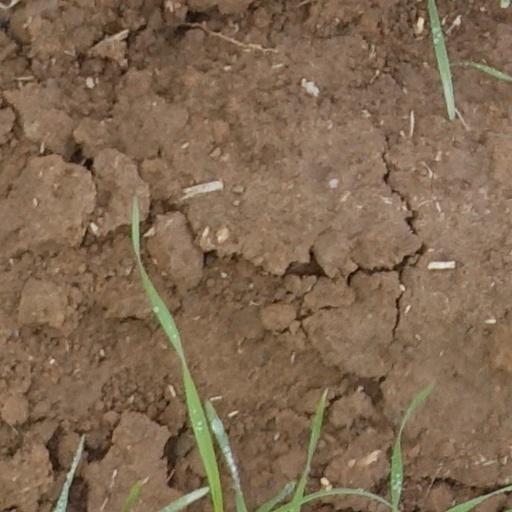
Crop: wheat